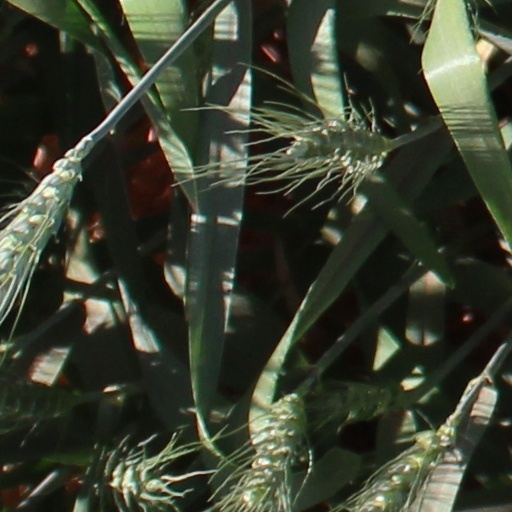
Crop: wheat